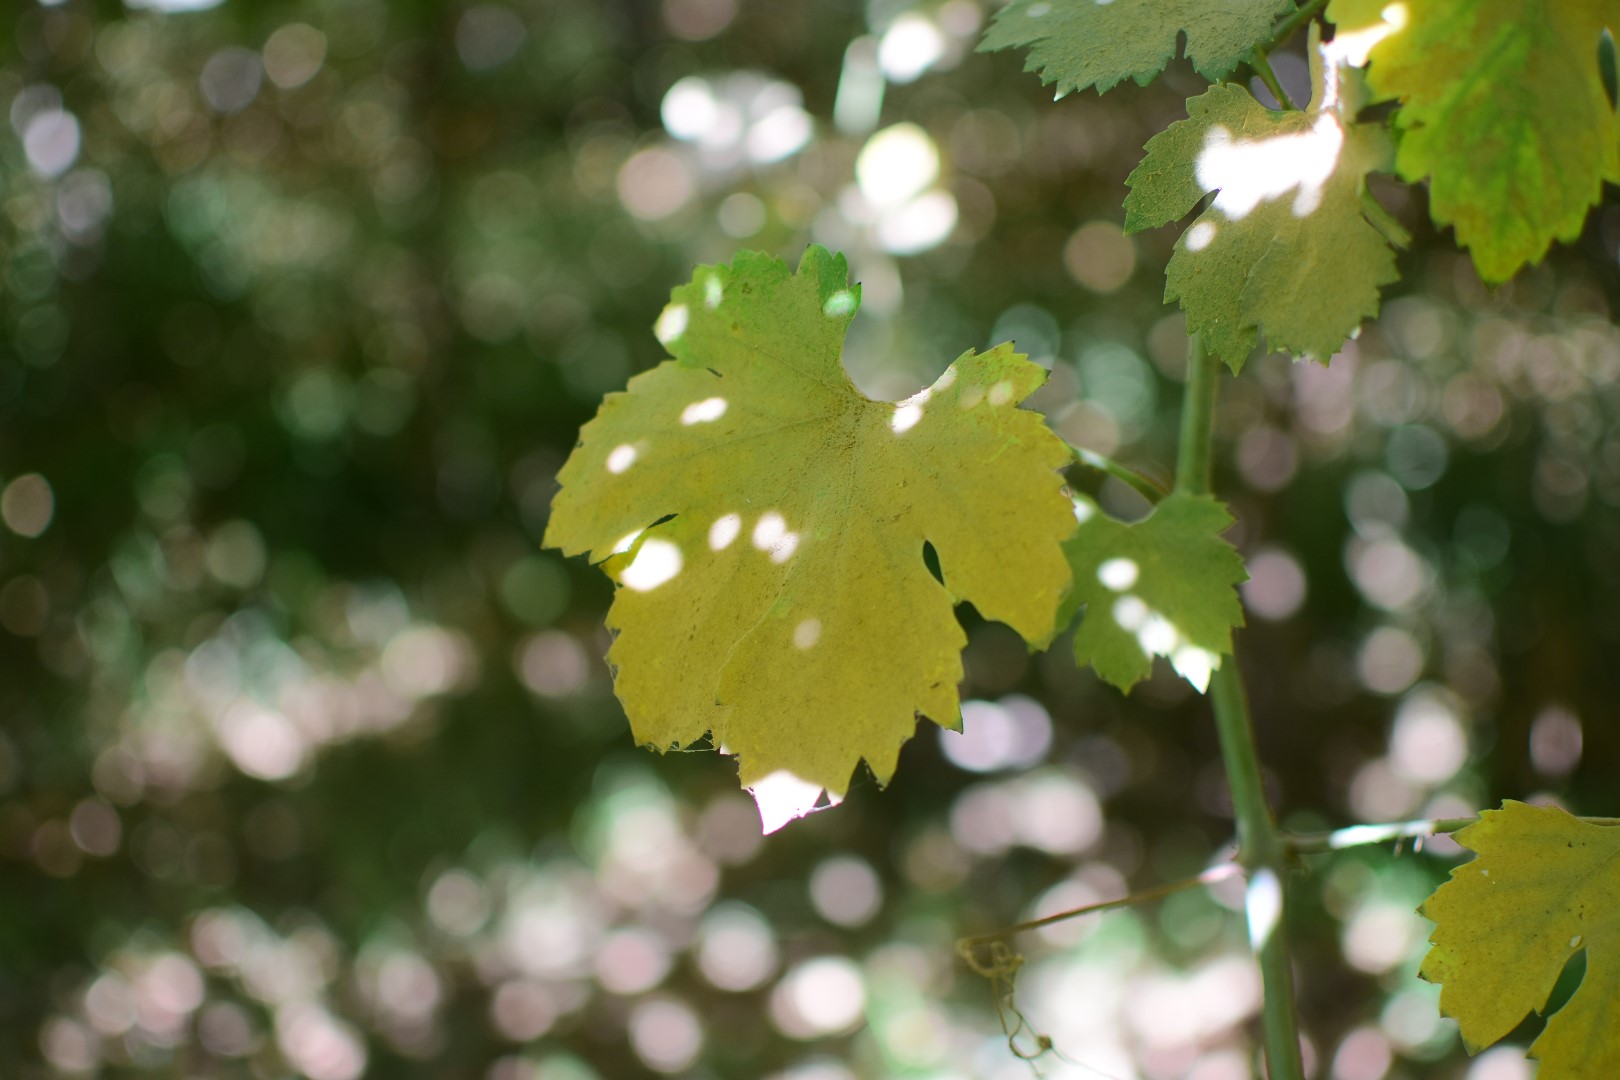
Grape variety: Halawani